Enrique Hidalgo

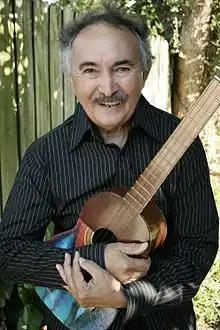
Enrique Hidalgo

Enrique Hidalgo (born March 10, 1942, in El Tigre, Anzoátegui, Venezuela) is a musician and author.